Tape recorder

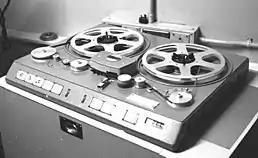
Early model Studer professional tape recorder, 1969

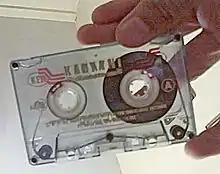
Compact cassette

The BBC acquired some Magnetophon machines in 1946 on an experimental basis, and they were used in the early stages of the new Third Programme to record and play back performances of operas from Germany. Delivery of tape was preferred as live relays over landlines were unreliable in the immediate post-war period. These machines were used until 1952, though most of the work continued to be done using the established media.